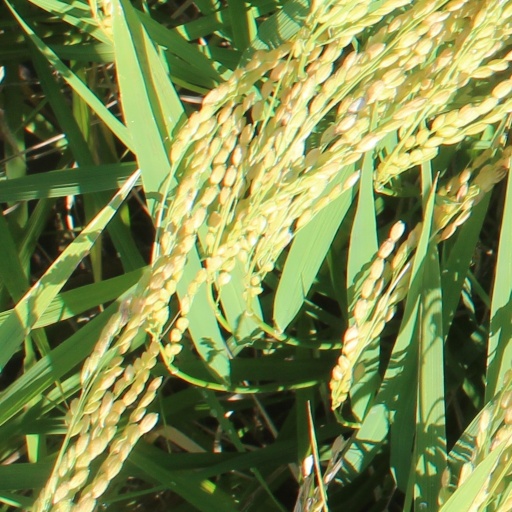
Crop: rice